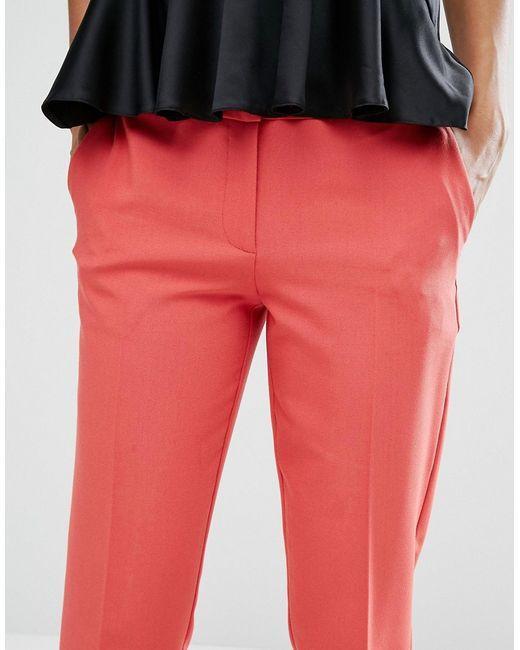
Einfarbige orangefarbene Leinenhose mit geradem Bein